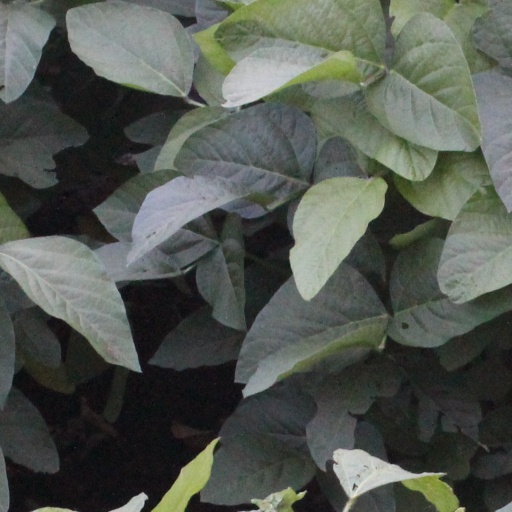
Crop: soybean